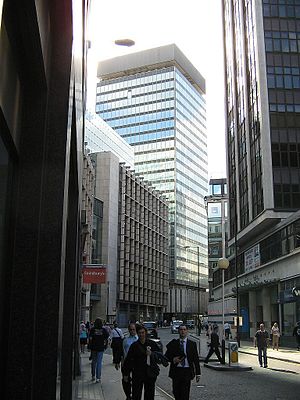
Fenchurch Street Station / Galleri
Fenchurch Street Station, også kaldet London Fenchurch Street, er en endestation i det centrale London i det sydøstlige hjørne af City of London, England. Stationen er en af de mindste terminaler i London, set på antallet af perronspor, og en af de mest intensivt opereret. Det er unikt blandt Londons jernbaneterminaler, at Fenchurch Street ikke har en direkte forbindelse til London Underground, men en sekundær indgang i Crosswall er nær Tower Hill Underground-station og Tower Gateway DLR-station. Også Aldgate Station ligger i nærheden. Den er en af 18 britiske jernbanestationer, der bestyres af Network Rail.